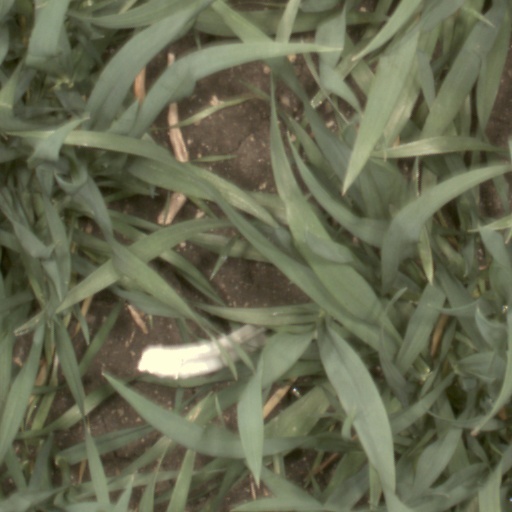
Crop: wheat